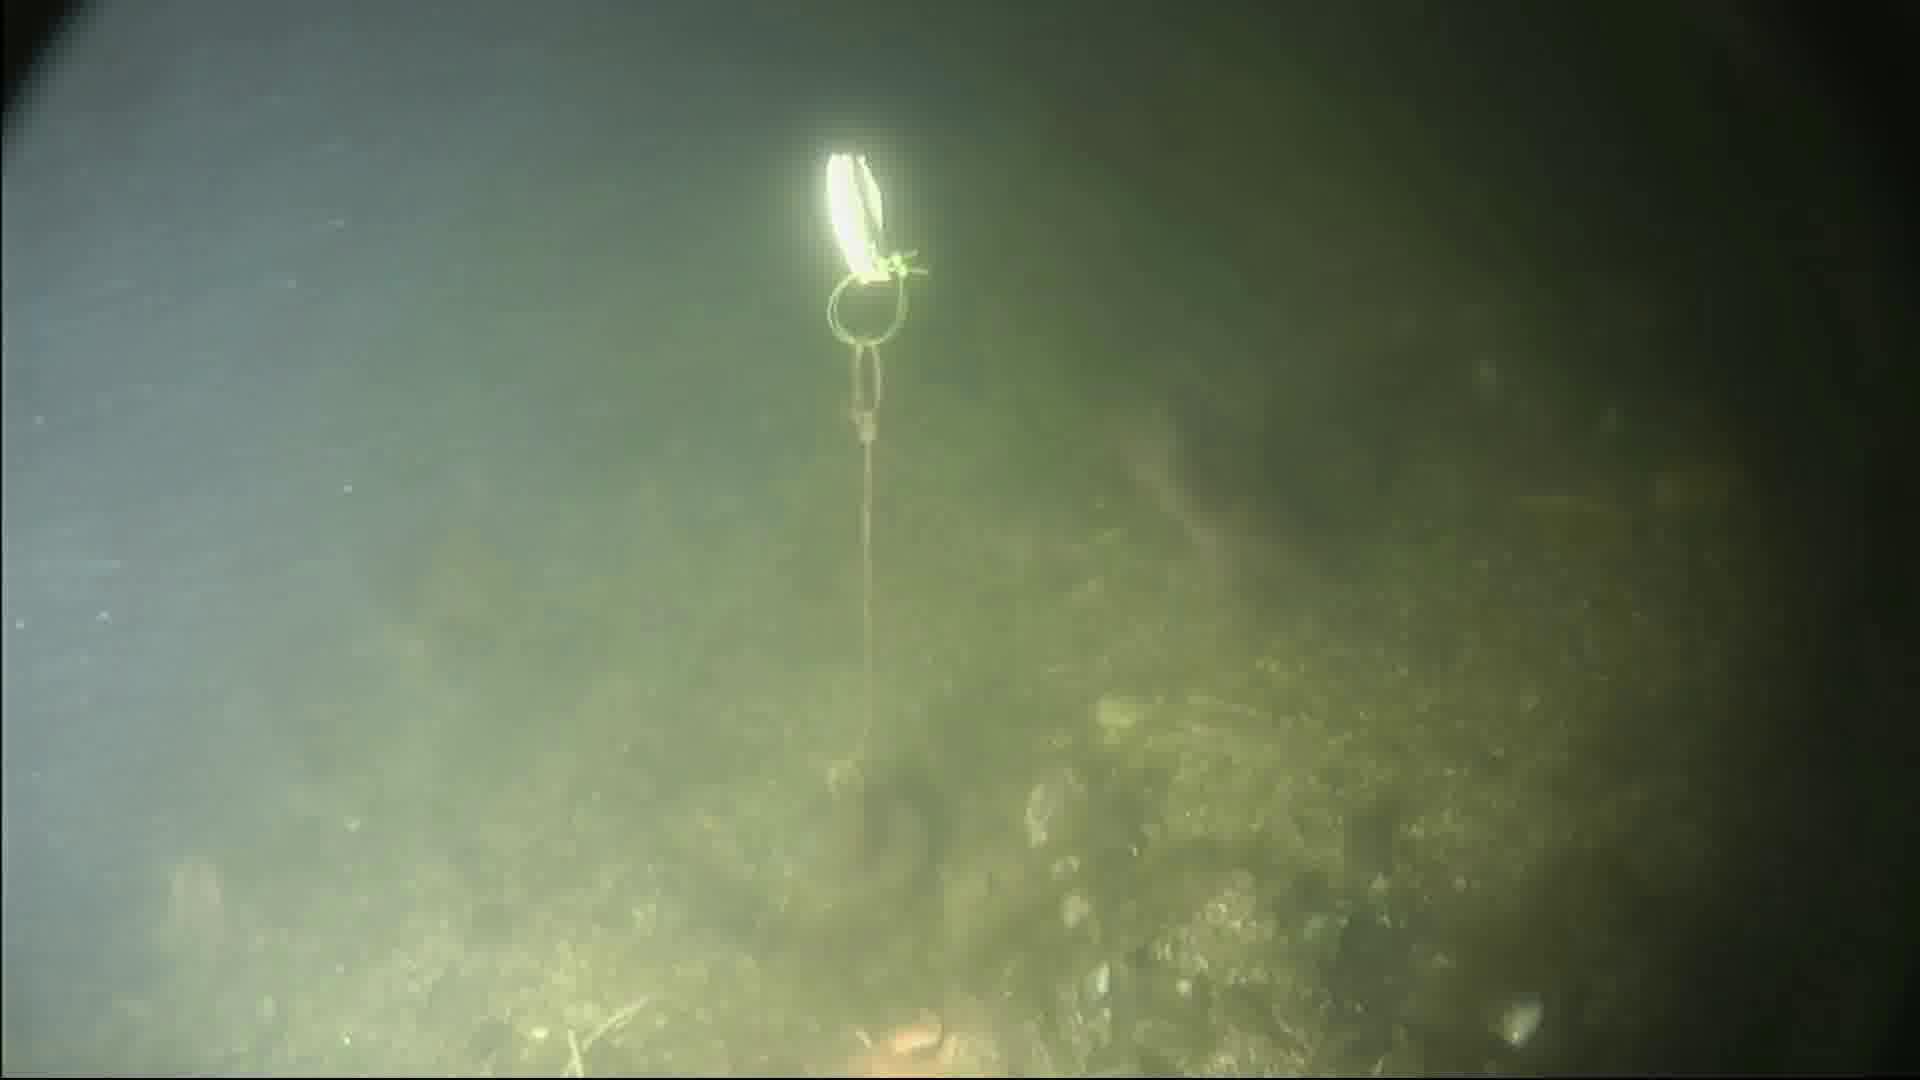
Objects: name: fish
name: starfish